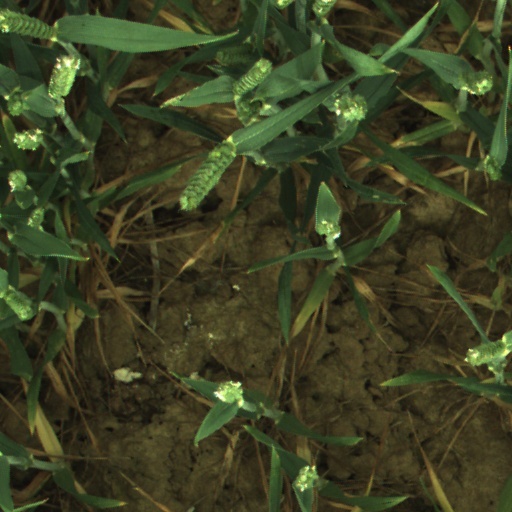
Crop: wheat